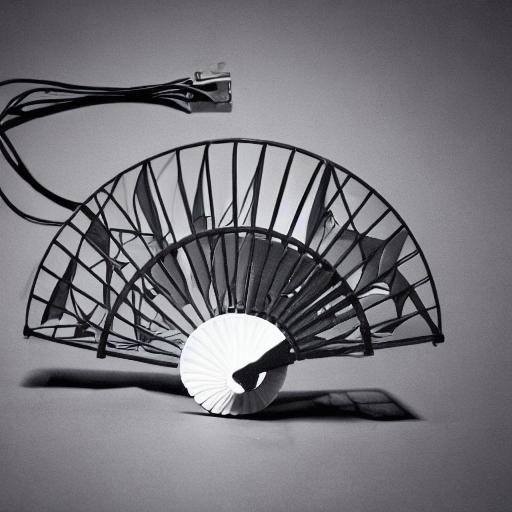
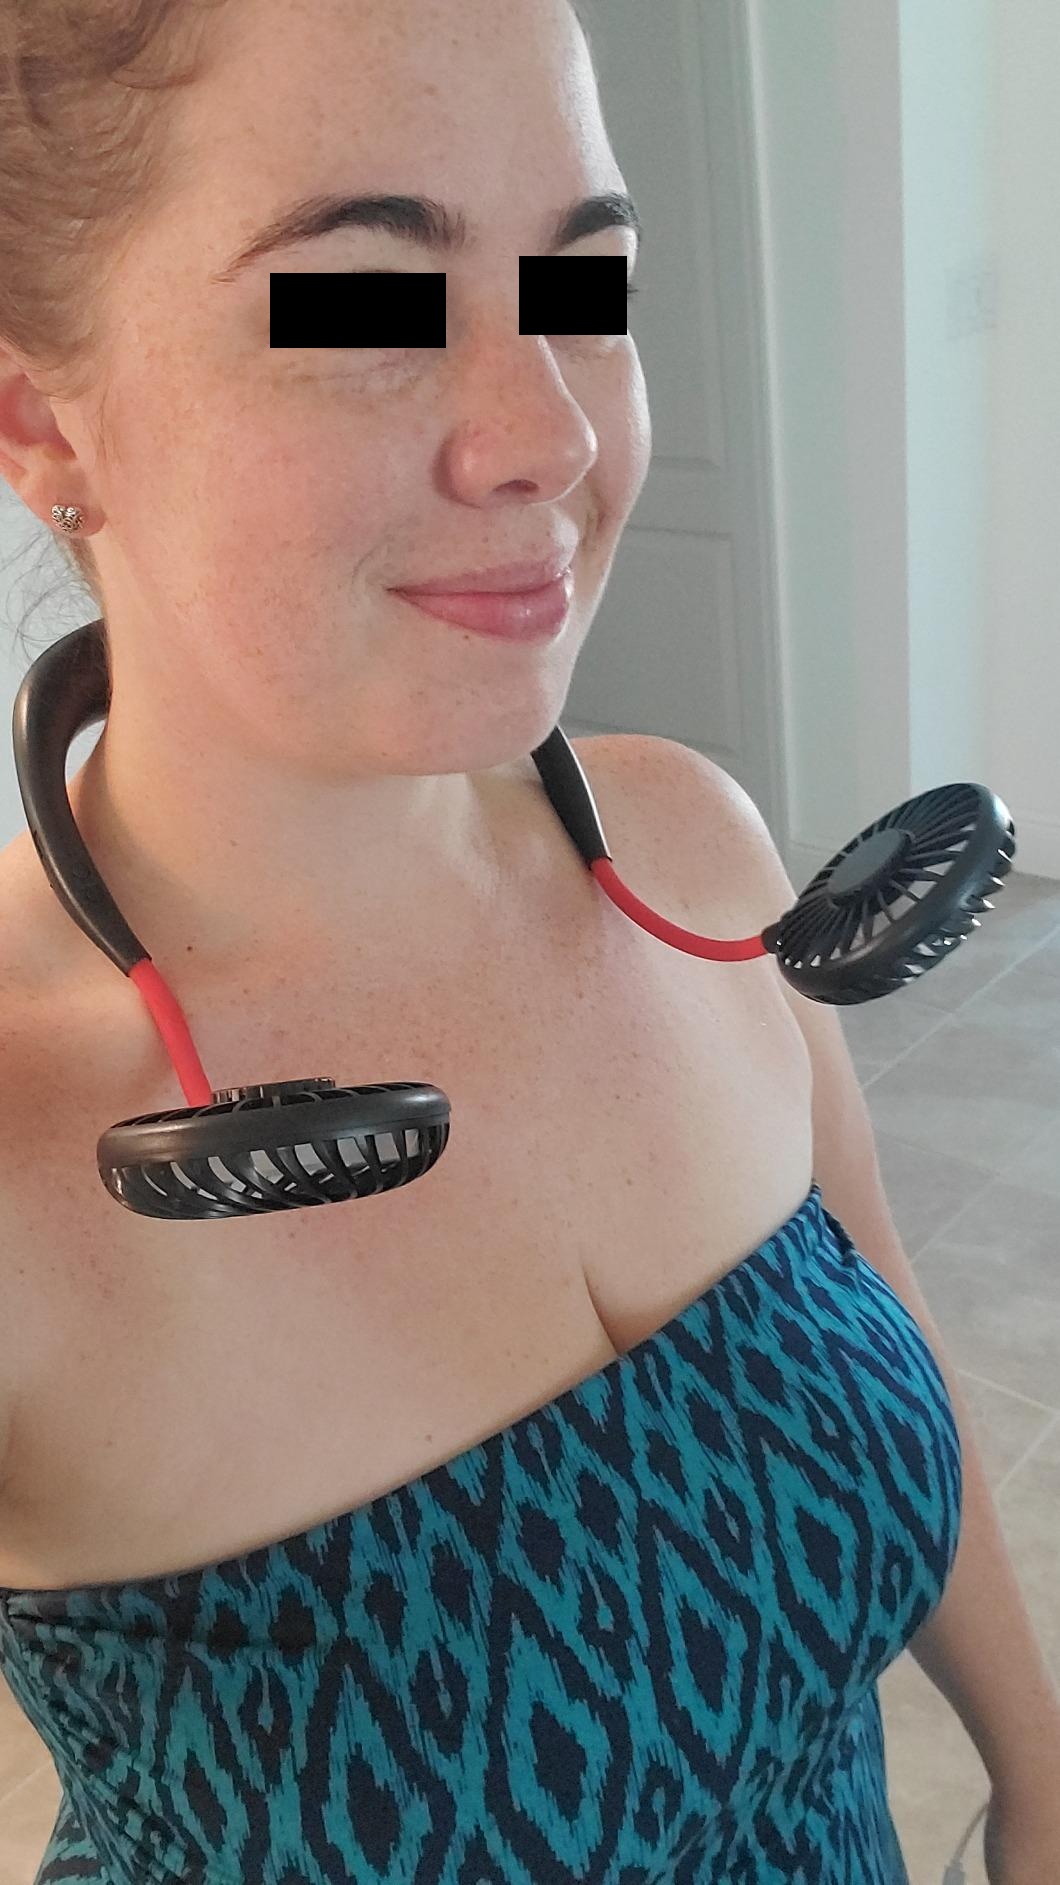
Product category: fan
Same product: no